Climate change in Indiana

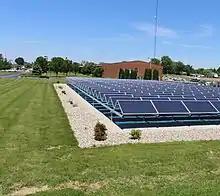
Community Solar Array, Linden

Climate change in Indiana encompasses the effects of climate change, attributed to man-made increases in atmospheric carbon dioxide, in the U.S. state of Indiana. The annual mean temperature in Indiana has increased 1.2 °F (0.67 °C) since 1895. According to the United States Environmental Protection Agency "Northern Indiana has warmed more than Southern Indiana".